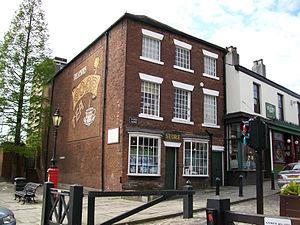
Cette liste des musées du Grand Manchester, Angleterre contient des musées qui sont définis dans ce contexte comme des institutions qui recueillent et soignent des objets d'intérêt culturel, artistique, scientifique ou historique. leurs collections ou expositions connexes disponibles pour la consultation publique. Sont également inclus les galeries d'art à but non lucratif et les galeries d'art universitaires. Les musées virtuels ne sont pas inclus.